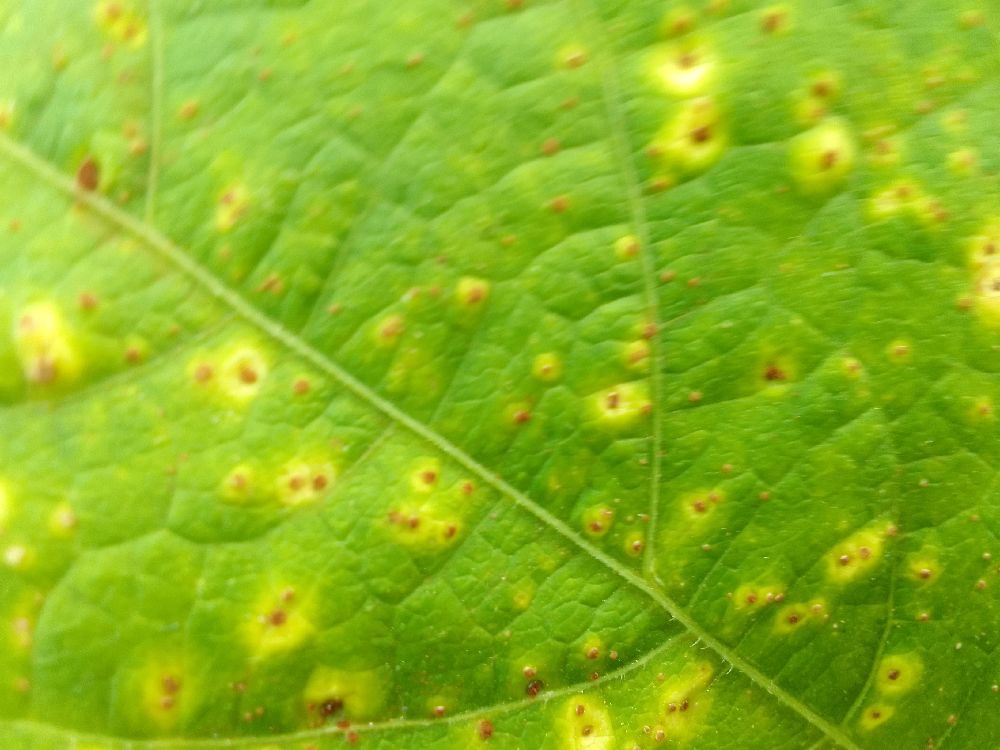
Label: rust